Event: Nepal Earthquake
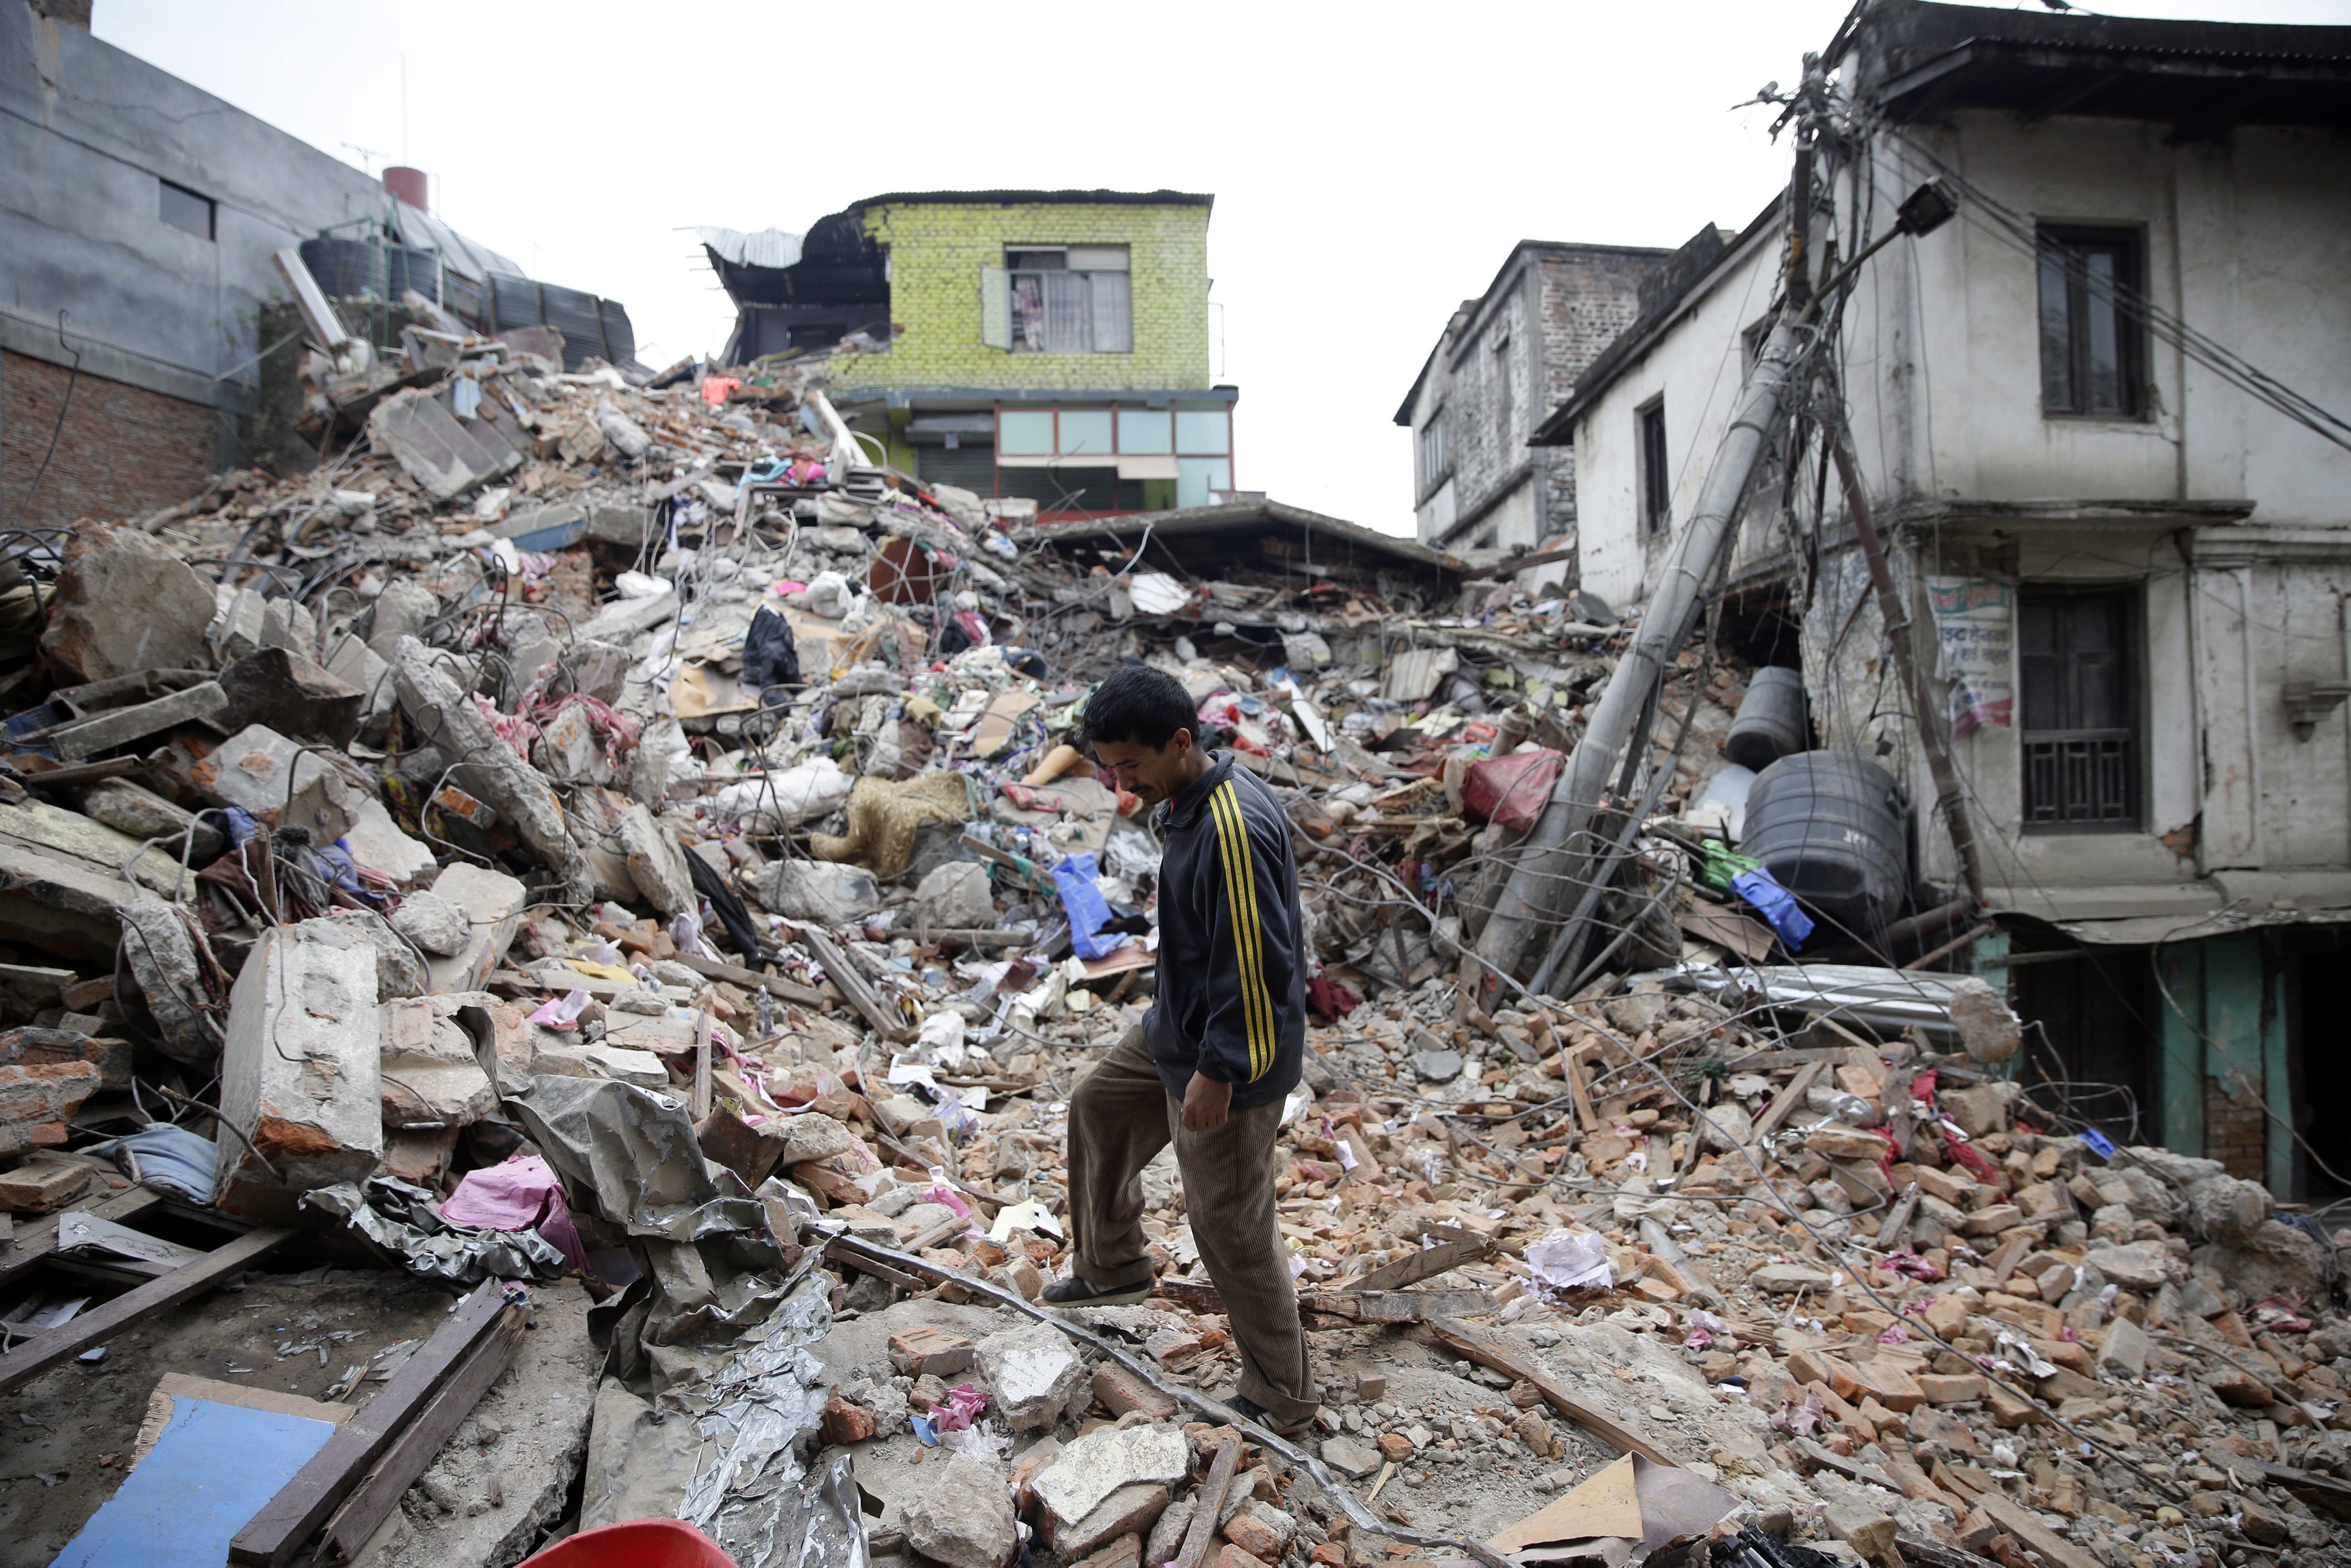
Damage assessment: damage